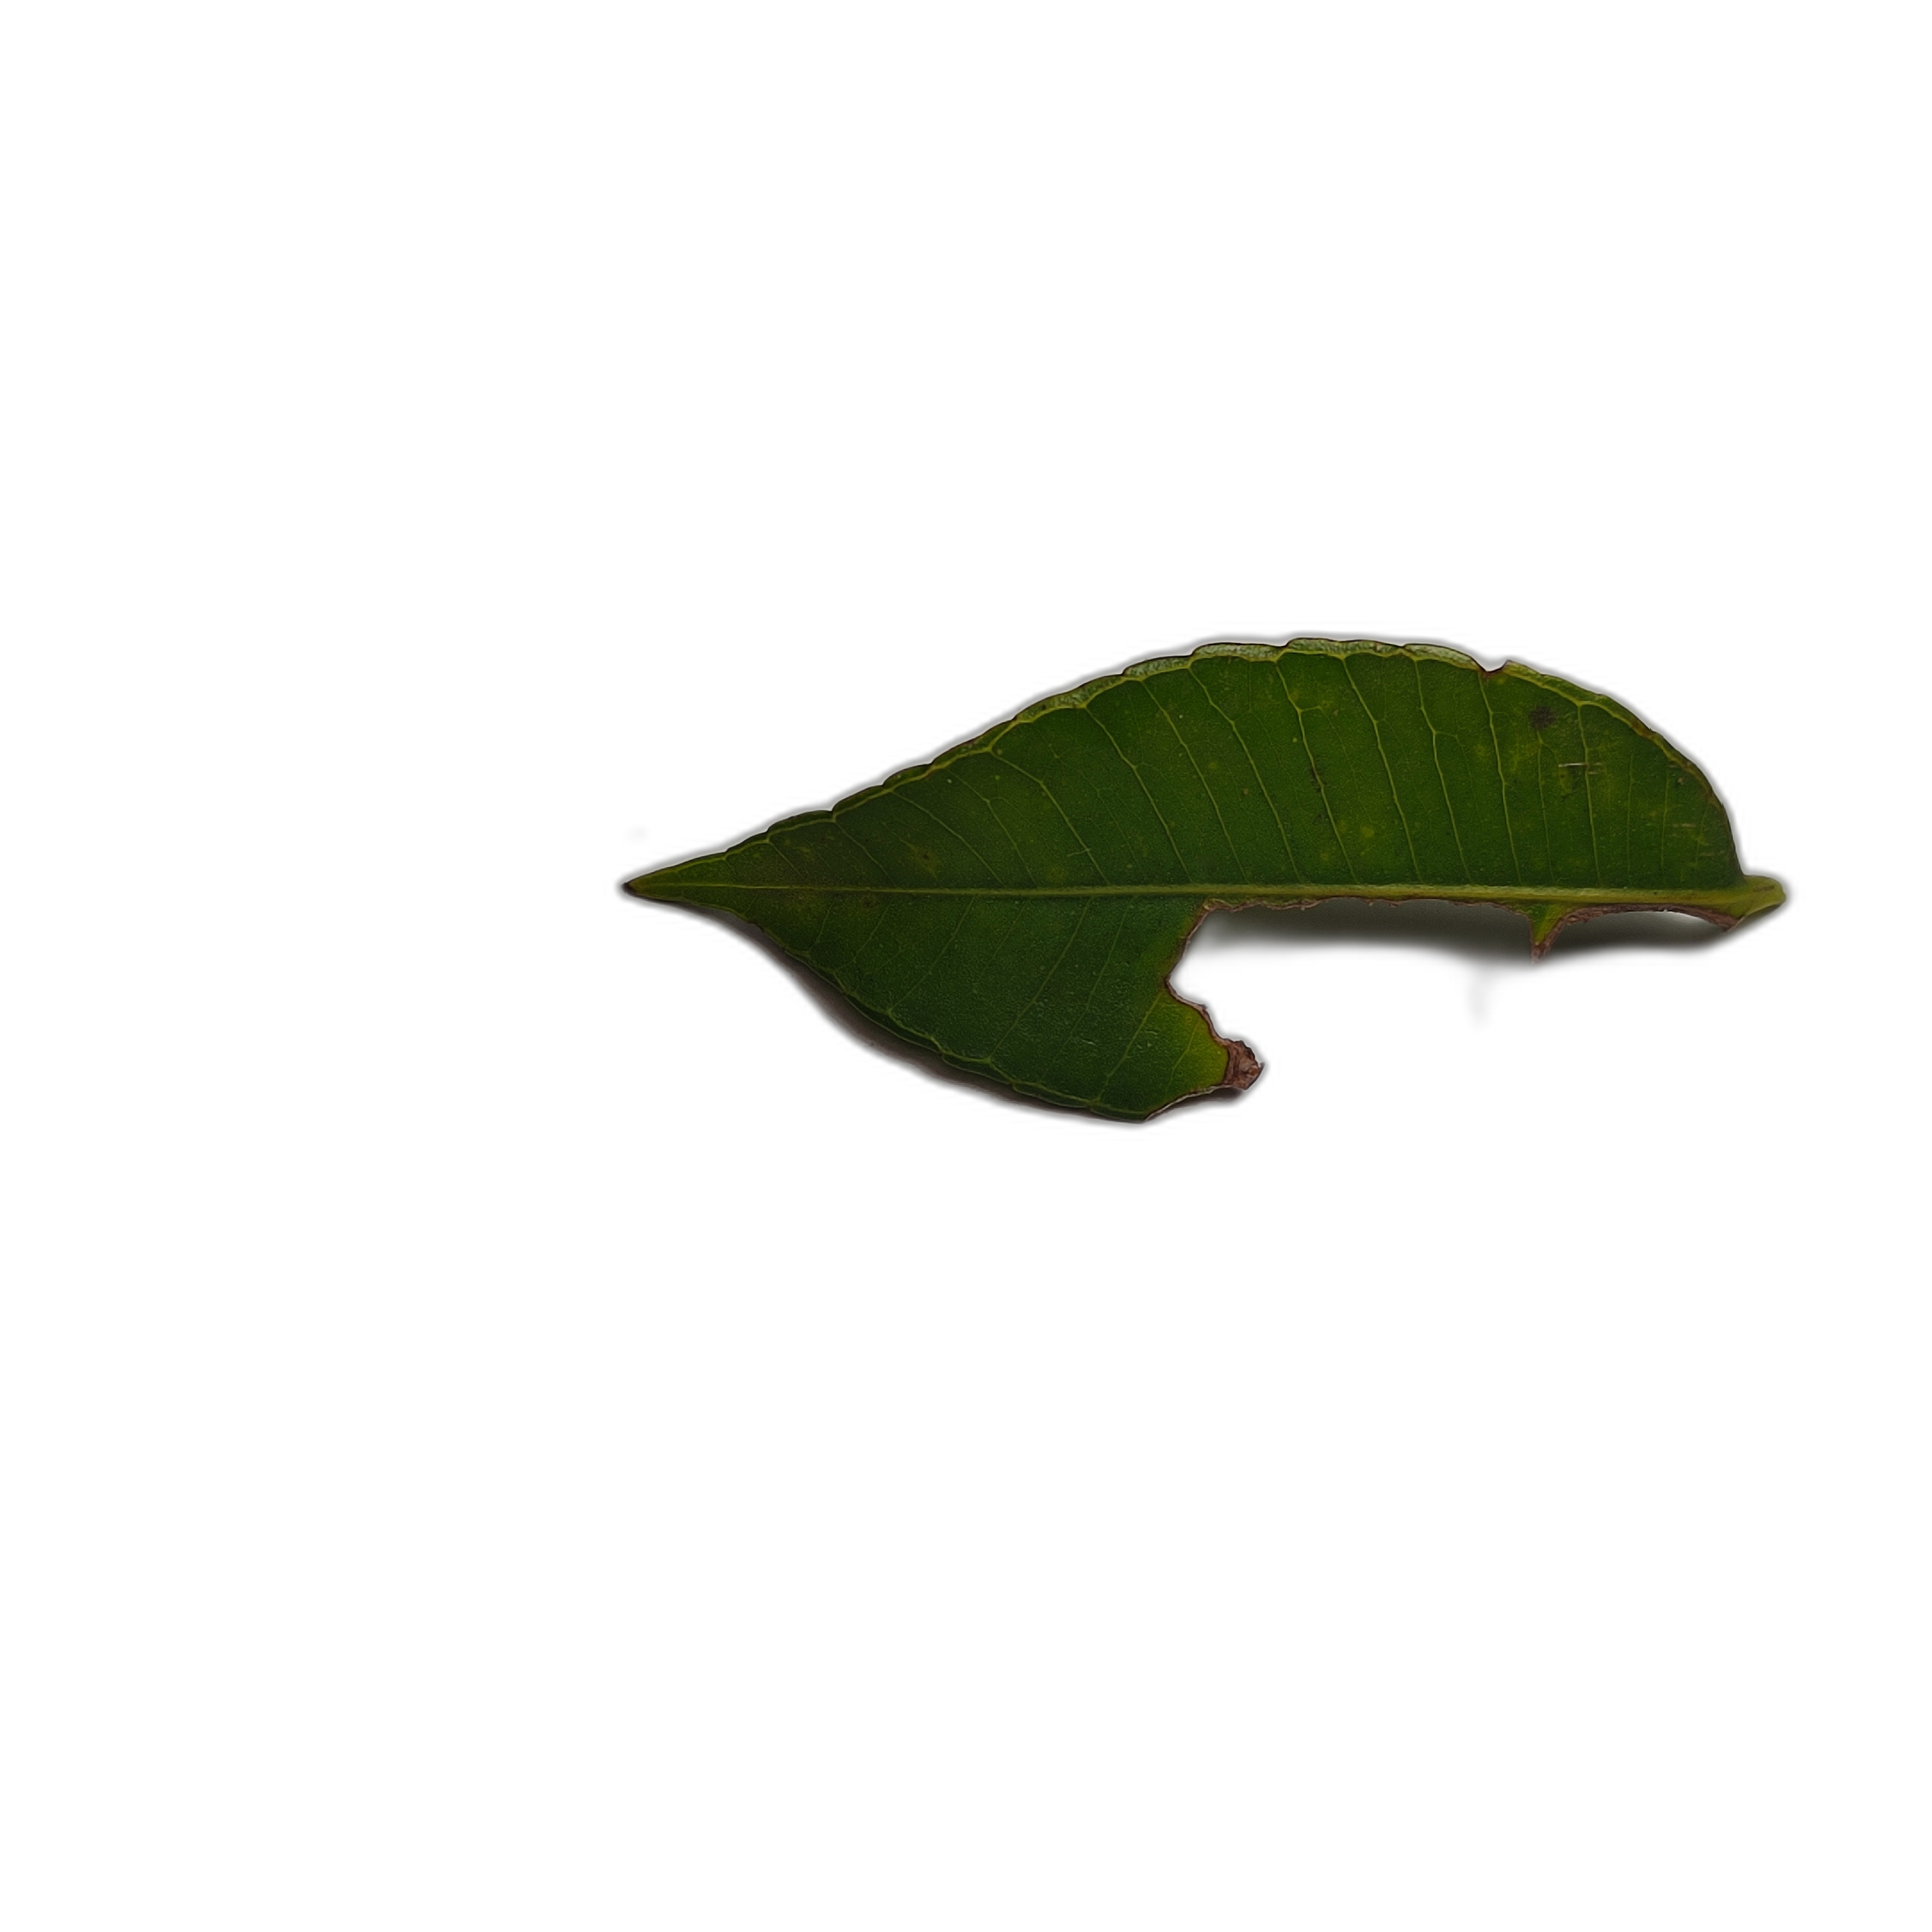
Label: not_healthy